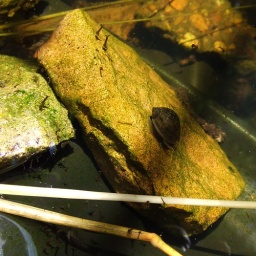
Clinging to an underwater stone in our garden pond, eating the green algae that otherwise would overwhelm the other plants.